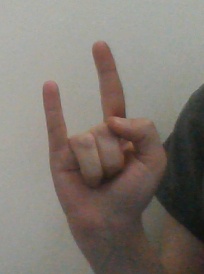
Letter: la